Lavigny, Switzerland

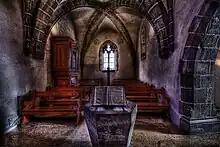
Interior of a church in Lavigny

From the , 182 or 26.0% were Roman Catholic, while 298 or 42.5% belonged to the Evangelical Reformed Church of the Canton of Vaud. Of the rest of the population, there were 10 members of an Orthodox church (or about 1.43% of the population), and there were 170 individuals (or about 24.25% of the population) who belonged to another Christian church. There were 12 (or about 1.71% of the population) who were Islamic. There were 2 individuals who were Hindu. 92 (or about 13.12% of the population) belonged to no church, are agnostic or atheist, and 17 individuals (or about 2.43% of the population) did not answer the question.